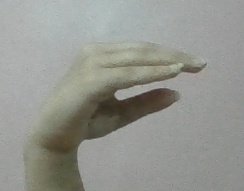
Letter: jeem